NASA (song)

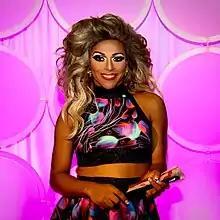
The track features a spoken introduction by Shangela (pictured in 2017).

"NASA", named after the U.S. space agency of the same name, was written by Ariana Grande, Victoria Monét, Tayla Parx and its producers Tommy Brown and Charles Anderson. Grande's vocals were recorded by at the Jungle City Studios in New York City. Serban Ghenea mixed the track, and Brendan Morawski and Billy Hickey engineered the track assisted by Sean Kline.